Inferior temporal gyrus

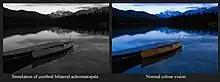
An example of vision in a person with cerebral achromatopsia.

Cerebral achromatopsia is a medical disorder characterized by the inability to perceive color and to achieve satisfactory visual acuity in high light levels. Congenital achromatopsia is characterized the same way, however it is genetic, while Cerebral Achromatopsia occurs as a result of damage to certain parts of the brain. One part of the brain that is particularly integral to color discrimination is the inferior temporal gyrus. A 1995 study conducted by Heywood et al. was meant to highlight the parts of the brain that are important in achromatopsia in monkeys, however, it obviously sheds light on the areas of the brain related to achromatopsia in humans. In the study, one group of monkeys (group AT) received lesions in the temporal lobe anterior to V4 and the other group (group MOT) received lesions to the occipito-temporal area that corresponds in cranial location to the lesion that produces cerebral achromatopsia in humans. The study concluded that group MOT had no impairment of their color vision while the subjects in group AT all had severe impairments to their color vision, consistent with humans diagnosed with cerebral achromatopsia. This study shows that temporal lobe areas anterior to V4, which includes the inferior temporal gyrus, play a large role in patients with Cerebral Achromatopsia.